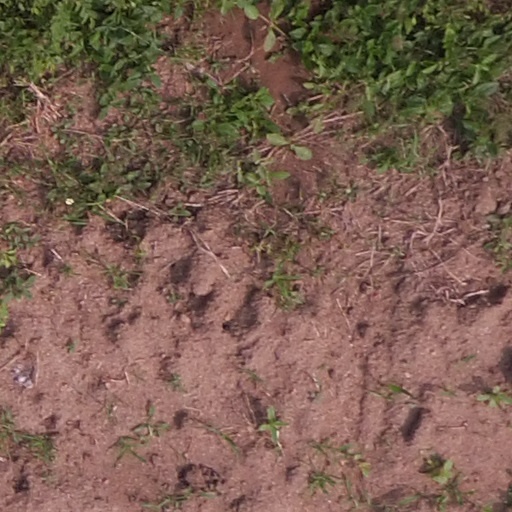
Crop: maize; corn